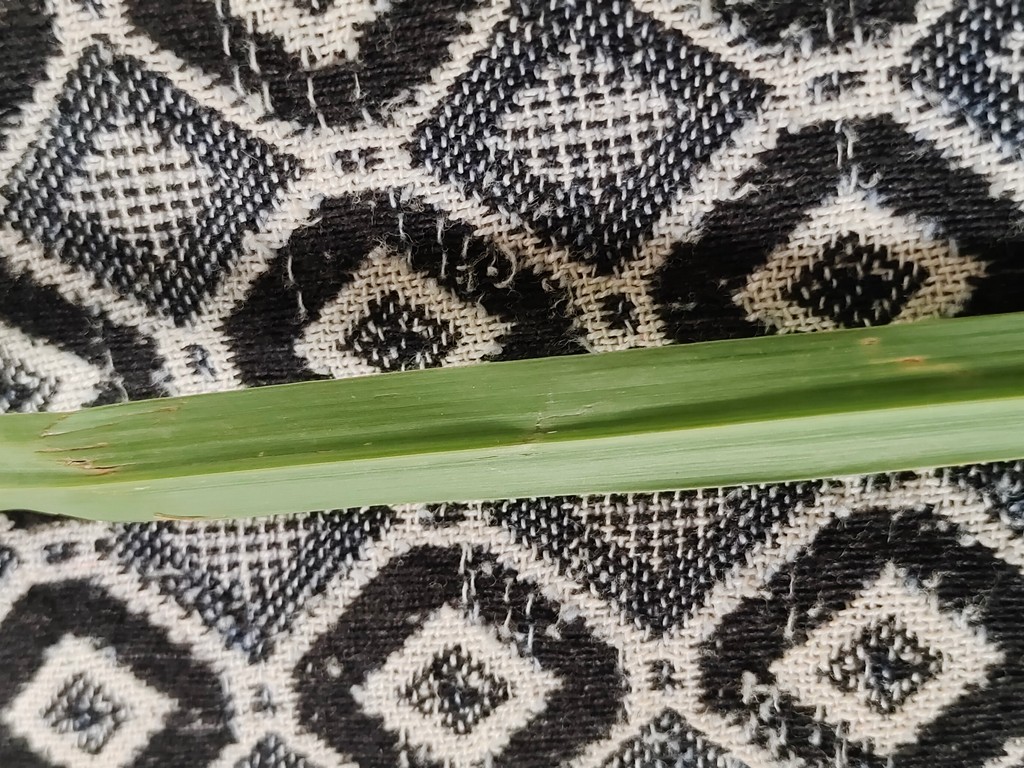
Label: Unhealthy